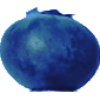
Label: Huckleberry 1